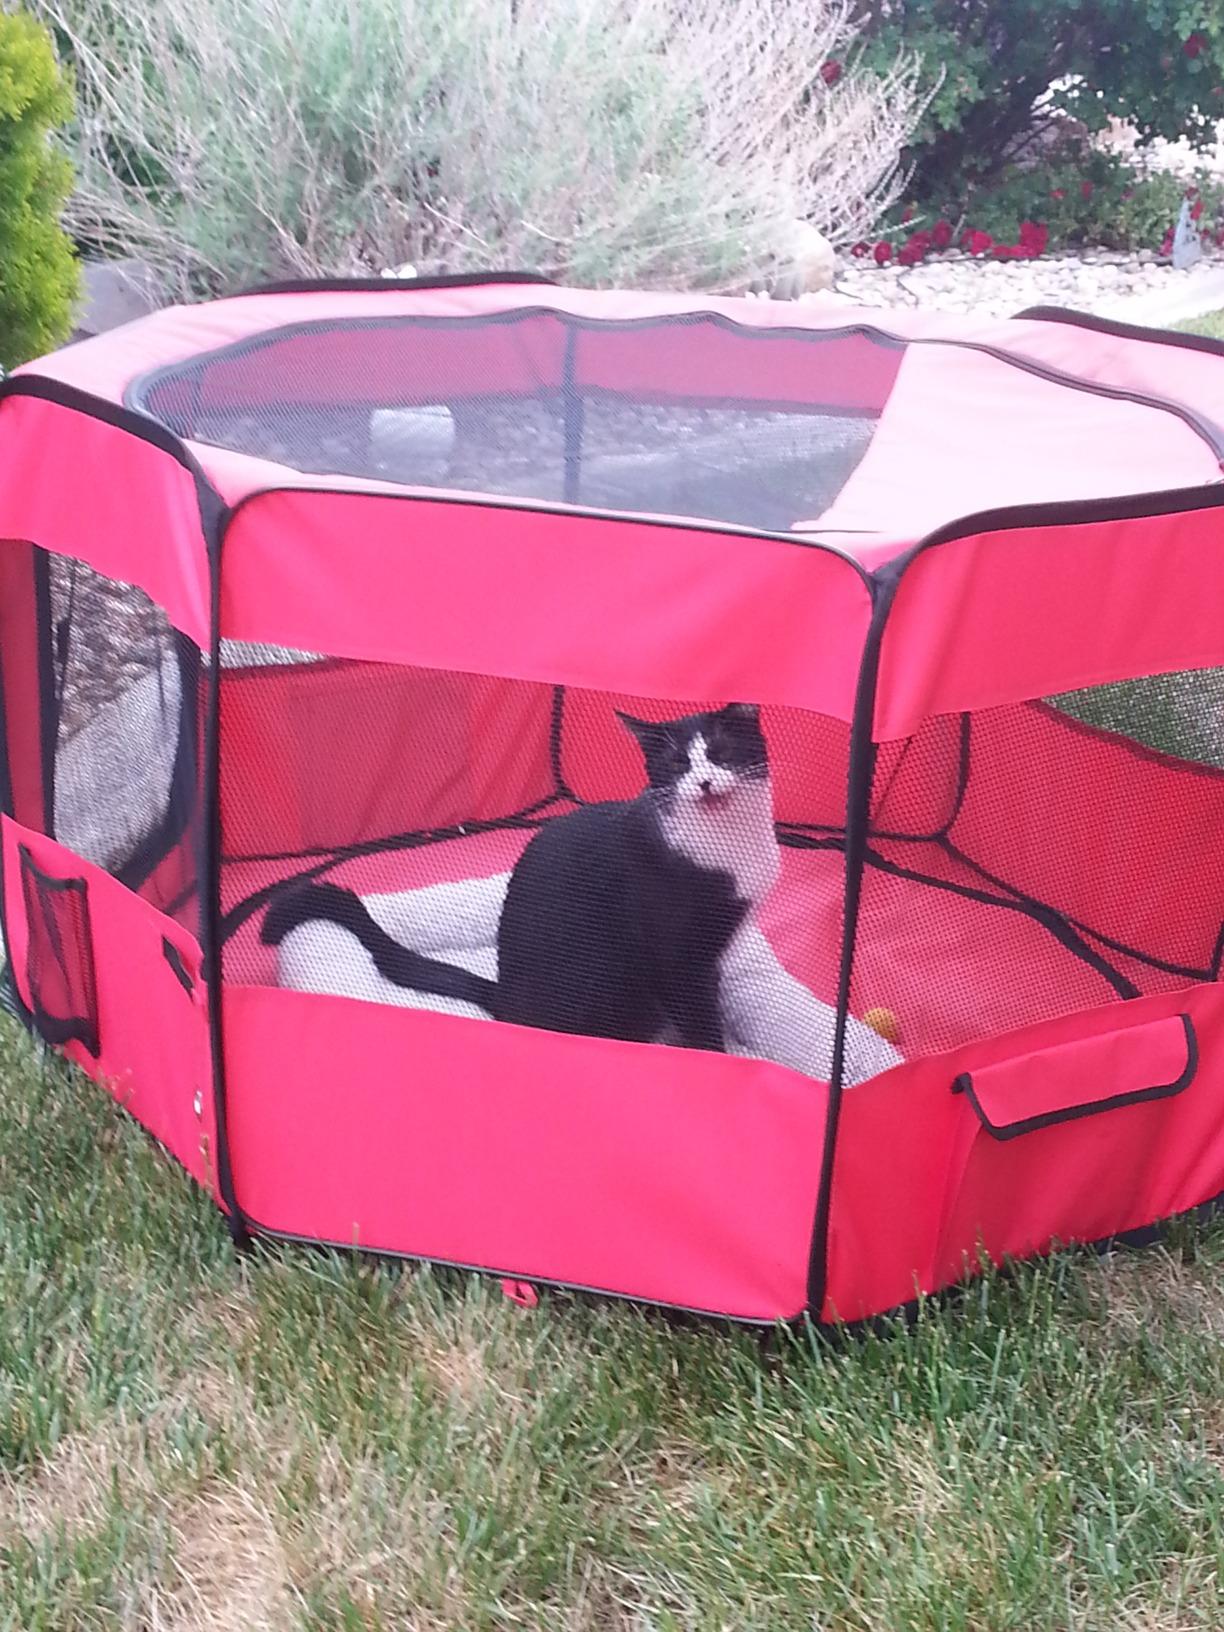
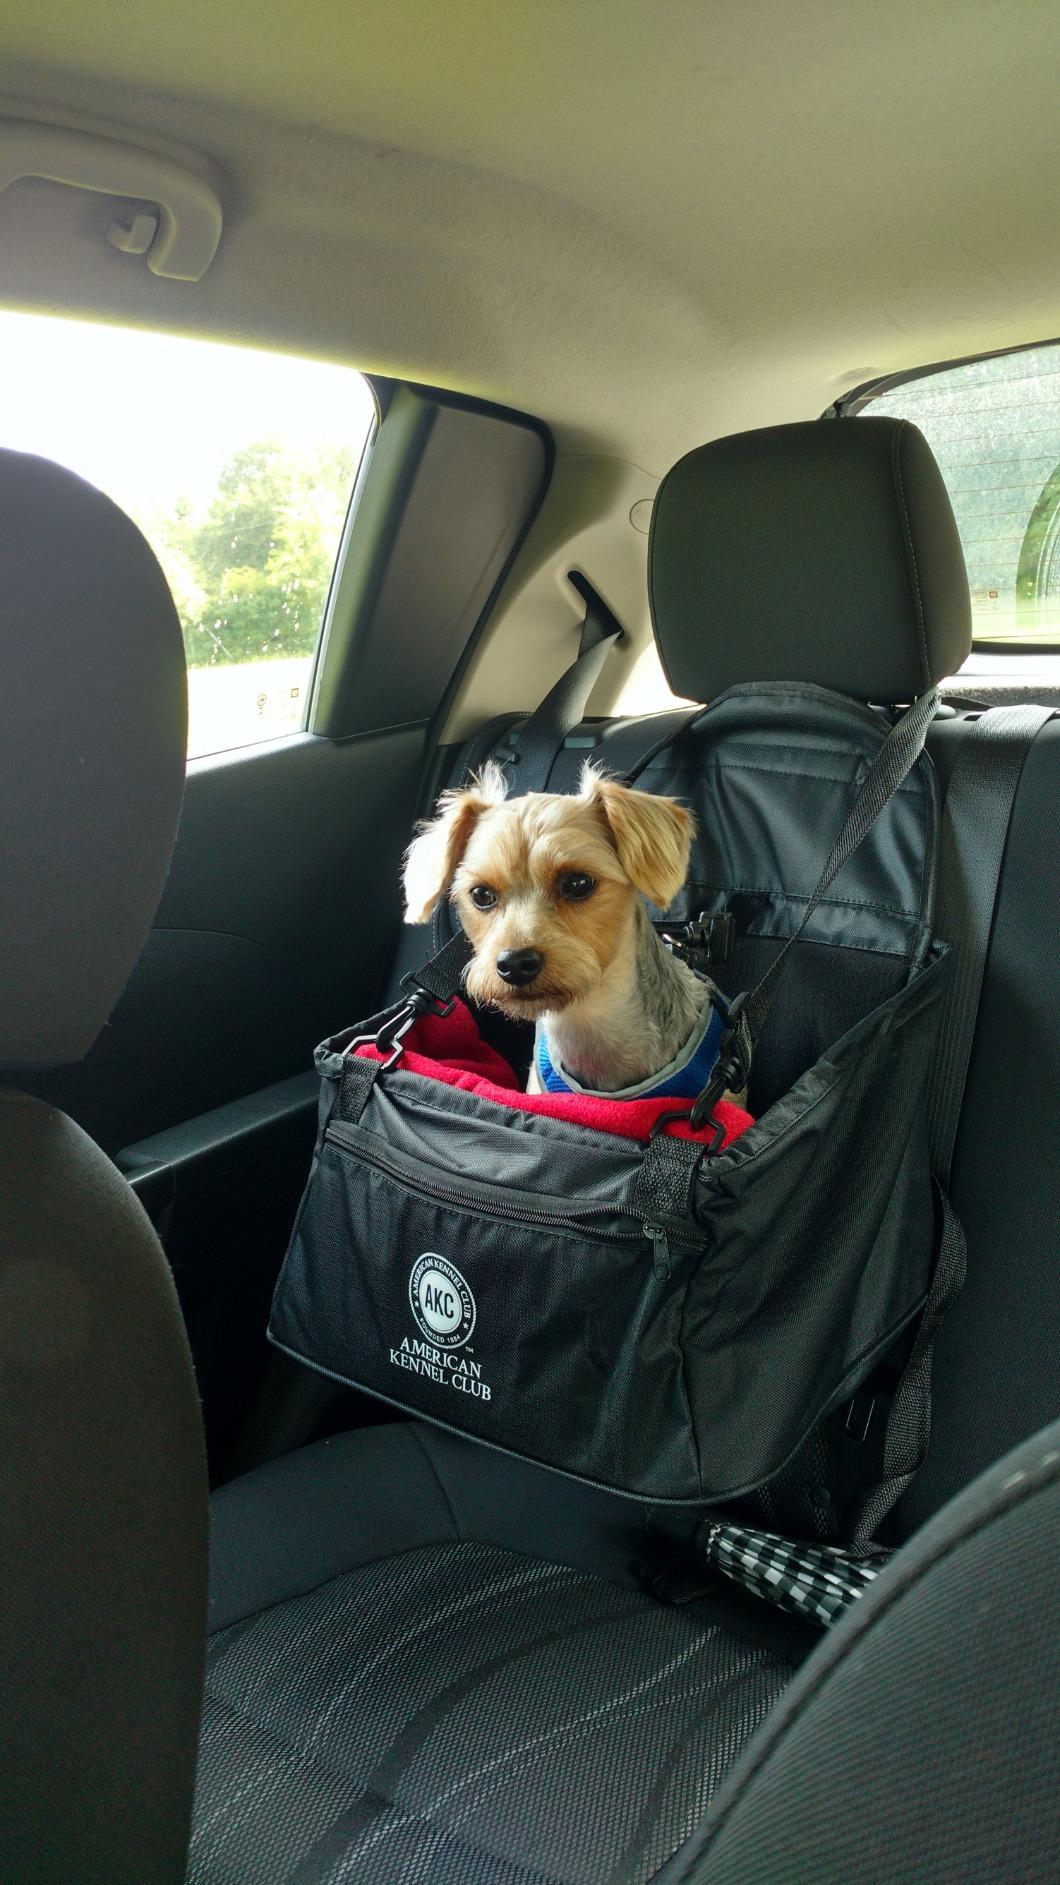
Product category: items_kennel
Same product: no